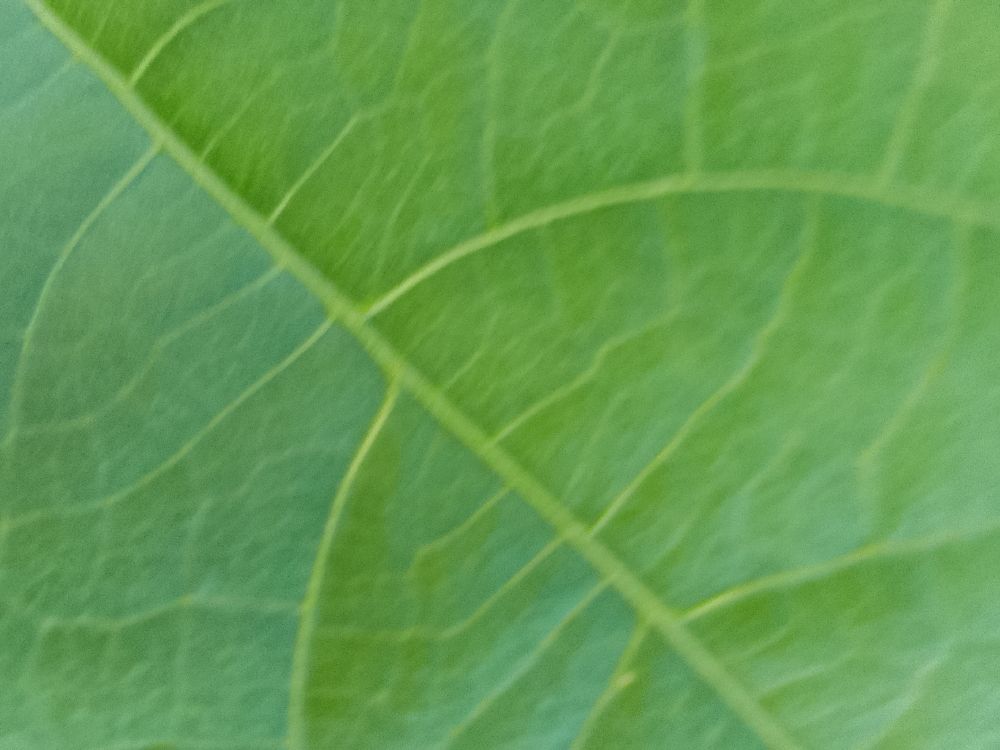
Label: healthy